The Dog Who Loved Trains

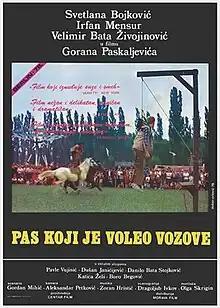

The Dog Who Loved Trains (Serbo-Croatian: "Pas koji je voleo vozove", Serbian Cyrillic: "Пас који је волео возове"), is a 1977 Yugoslav film directed by Goran Paskaljević.